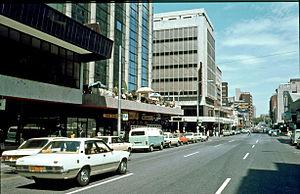
Hillbrow est un quartier résidentiel du centre-ville de Johannesburg, en Afrique du Sud. Il est réputé pour sa forte densité de population et ses taux élevés de chômage, de pauvreté et d'insécurité.